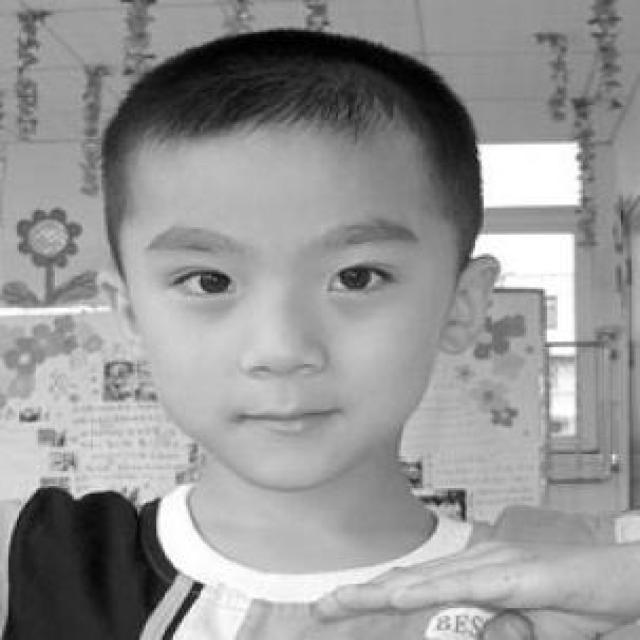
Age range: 0-12